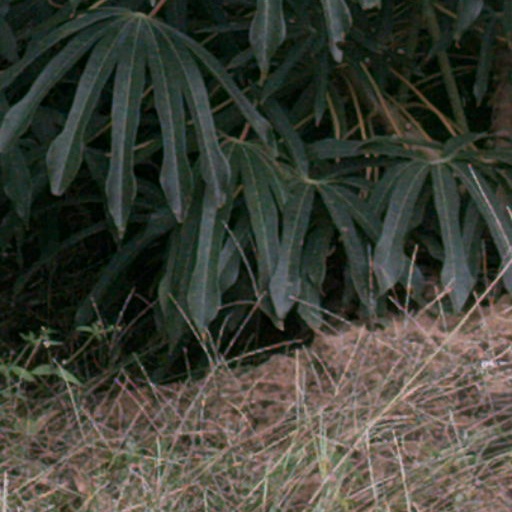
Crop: cassava